Birya

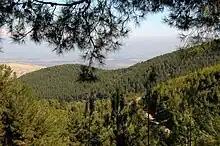
Birya forest

Modern Birya was founded in 1971. Birya was one of the settlements hit by Katyusha rockets launched by Hezbollah during the Second Lebanon War in 2006. Efforts were made to resuscitate the forest on its outskirts, which suffered severe damage in the war.